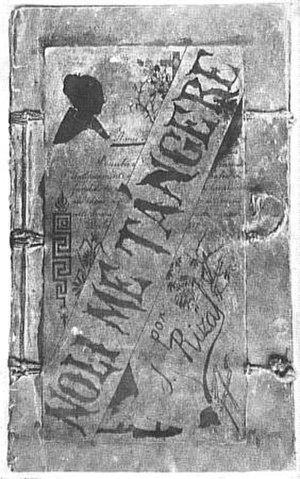
Noli me tangere est un roman philippin de 1885 écrit par José Rizal.